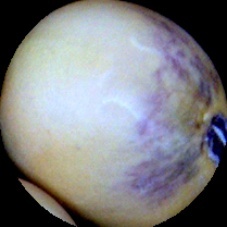
Label: Spotted